Let's Make It Legal

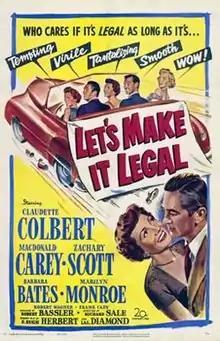
Original film poster

Let's Make It Legal is a 1951 American comedy film made by 20th Century-Fox, directed by Richard Sale and produced by Robert Bassler from a screenplay by I.A.L. Diamond and F. Hugh Herbert, based on a story by Mortimer Braus entitled "My Mother-in-Law, Miriam". The music was by Cyril J. Mockridge, and the cinematography by Lucien Ballard. The film stars Claudette Colbert, Macdonald Carey, Zachary Scott, Barbara Bates, Robert Wagner, and Marilyn Monroe.